Mel Casson

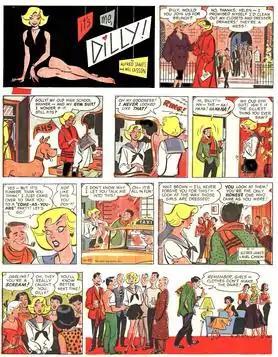
Alfred James (pseudonym for Alfred Andriola) and Mel Casson's "It's Me, Dilly" (October 27, 1957)

Mel Casson (July 25, 1920 – May 21, 2008) was an American cartoonist with a 50-year career. He is primarily remembered for his work on the daily comic strips "Sparky", "Angel", "Mixed Singles"/"Boomer" and "Redeye", plus numerous magazine cartoons.